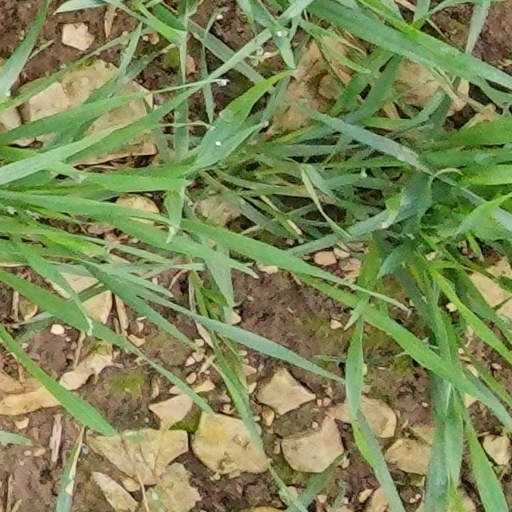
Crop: wheat